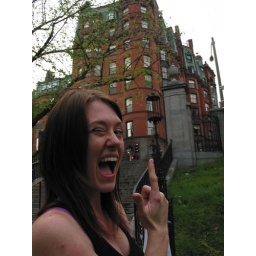
belle's home in beacon hill